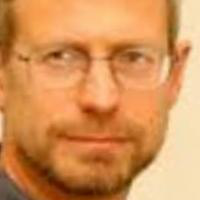
Age group: age 41-55